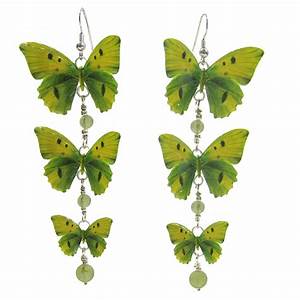
Label: farfalla